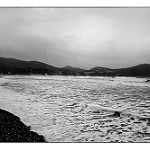
Label: B & W